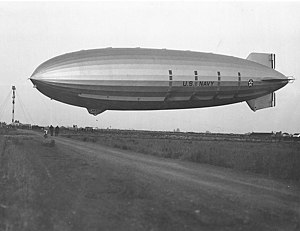
USS Akron (ZRS-4)
Akron på vej til fortøjringsmasten ved Moffett Federal Airfield
USS Akron (ZRS-4) var et amerikansk luftskib tilhørende US Navy. Luftskibet var konstruret med stiv ramme og fik sin opdrift ved hjælp af helium. Hun var verdens første luftbårne hangarskib og kunne medbringe jager- og rekognosceringsfly af typen Curtiss F9C Sparrowhawk, der kunne frigøres fra og lande i luftskibet, mens dette var i luften. Akron var 239,3 meter langt og var med sit søsterskib Macon blandt de største luftfartøjer, der nogensinde er bygget. De tyske zeppelinere LZ 129 Hindenburg og LZ130 Graf Zeppelin II var ca. 5,5 meter længere og havde lidt større volumen, men de to tyske zeppelinere fik opdrift fra brint, hvorfor de to amerikanske luftskibe er de største heliumluftskibe, der har været bygget.